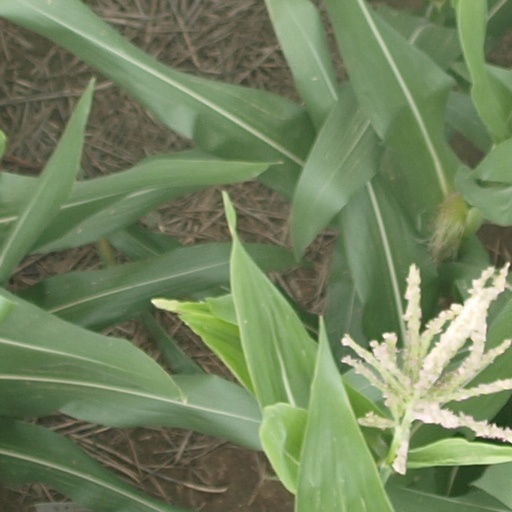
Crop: maize; corn